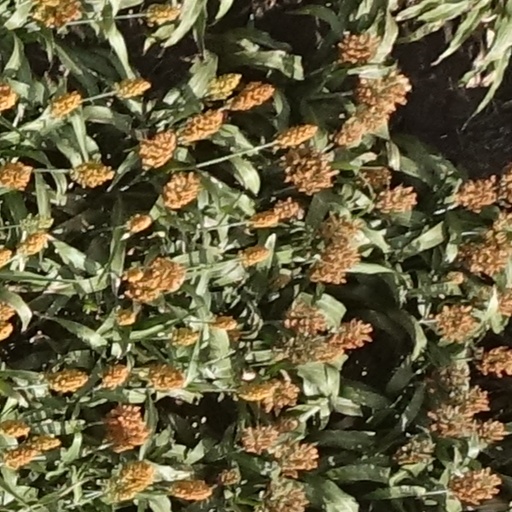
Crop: sorghum